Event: Nepal Earthquake
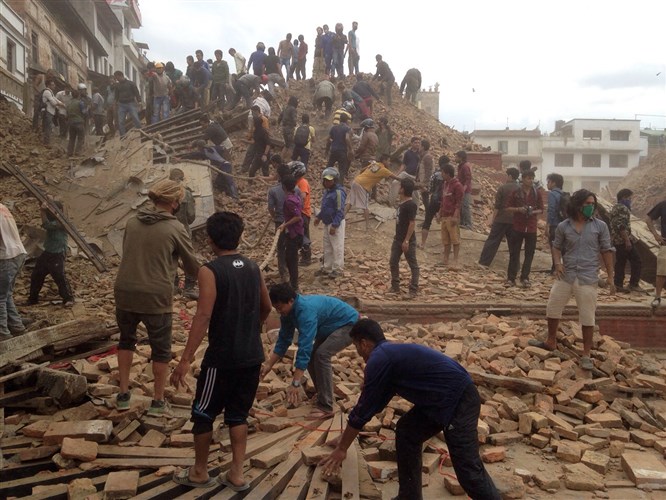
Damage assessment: damage